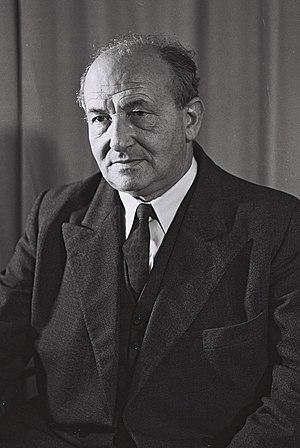
Peretz Bernstein né Shlomo Fritz Bernstein est un homme politique israélien.
Les élections législatives israéliennes ont eu lieu de manière anticipée le 15 août 1961, en Israël. Le seuil électoral est de 1 %.
L'élection présidentielle israélienne de 1963 se déroule le 21 mai 1963 afin que les membres de la Knesset désignent le président de l'État d'Israël. Kadish Luz assure l'intérim depuis la mort de Yitzhak Ben-Zvi le 23 avril 1963. Zalman Shazar devient le 3ᵉ président israélien.